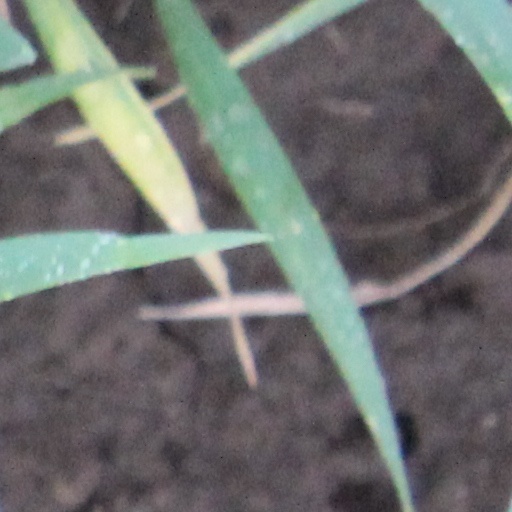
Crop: wheat